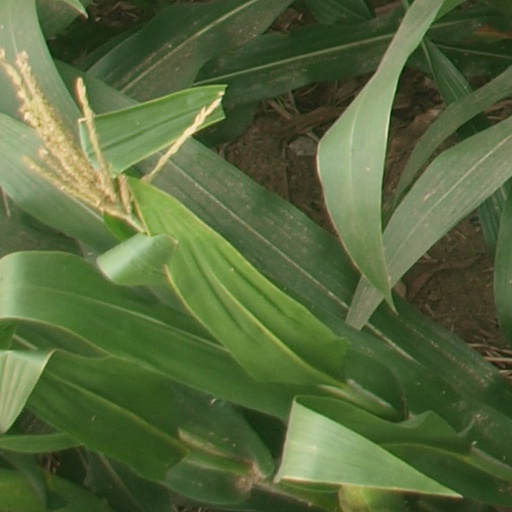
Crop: maize; corn